Marie Nordén

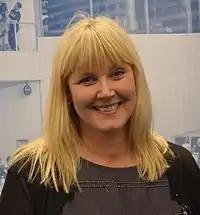
Marie Norden

Marie Nordén (born 1967) is a Swedish social democratic politician. She has been a member of the Riksdag from 2006 until 2014.